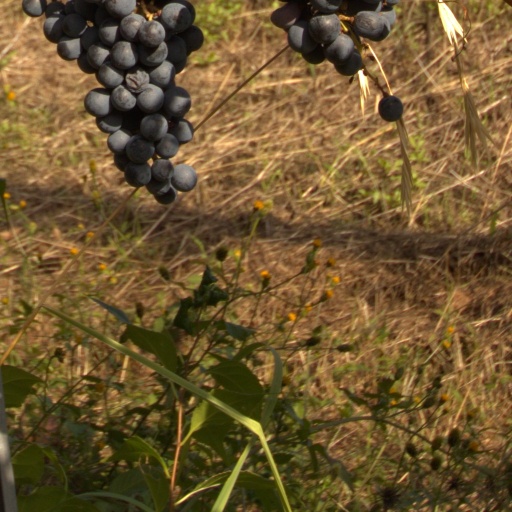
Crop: grape